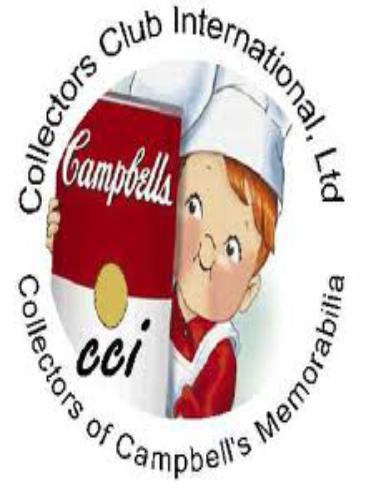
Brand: Campbells
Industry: Food